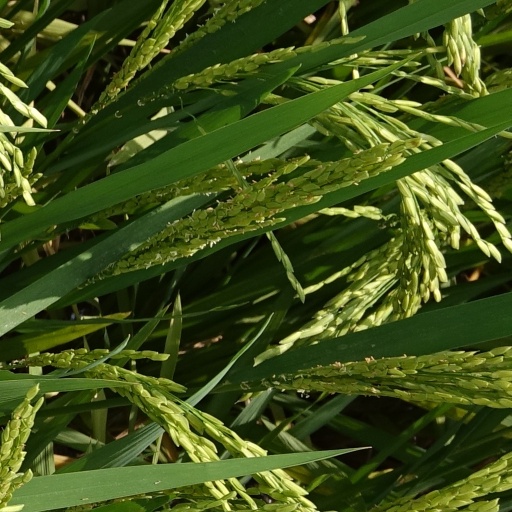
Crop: rice